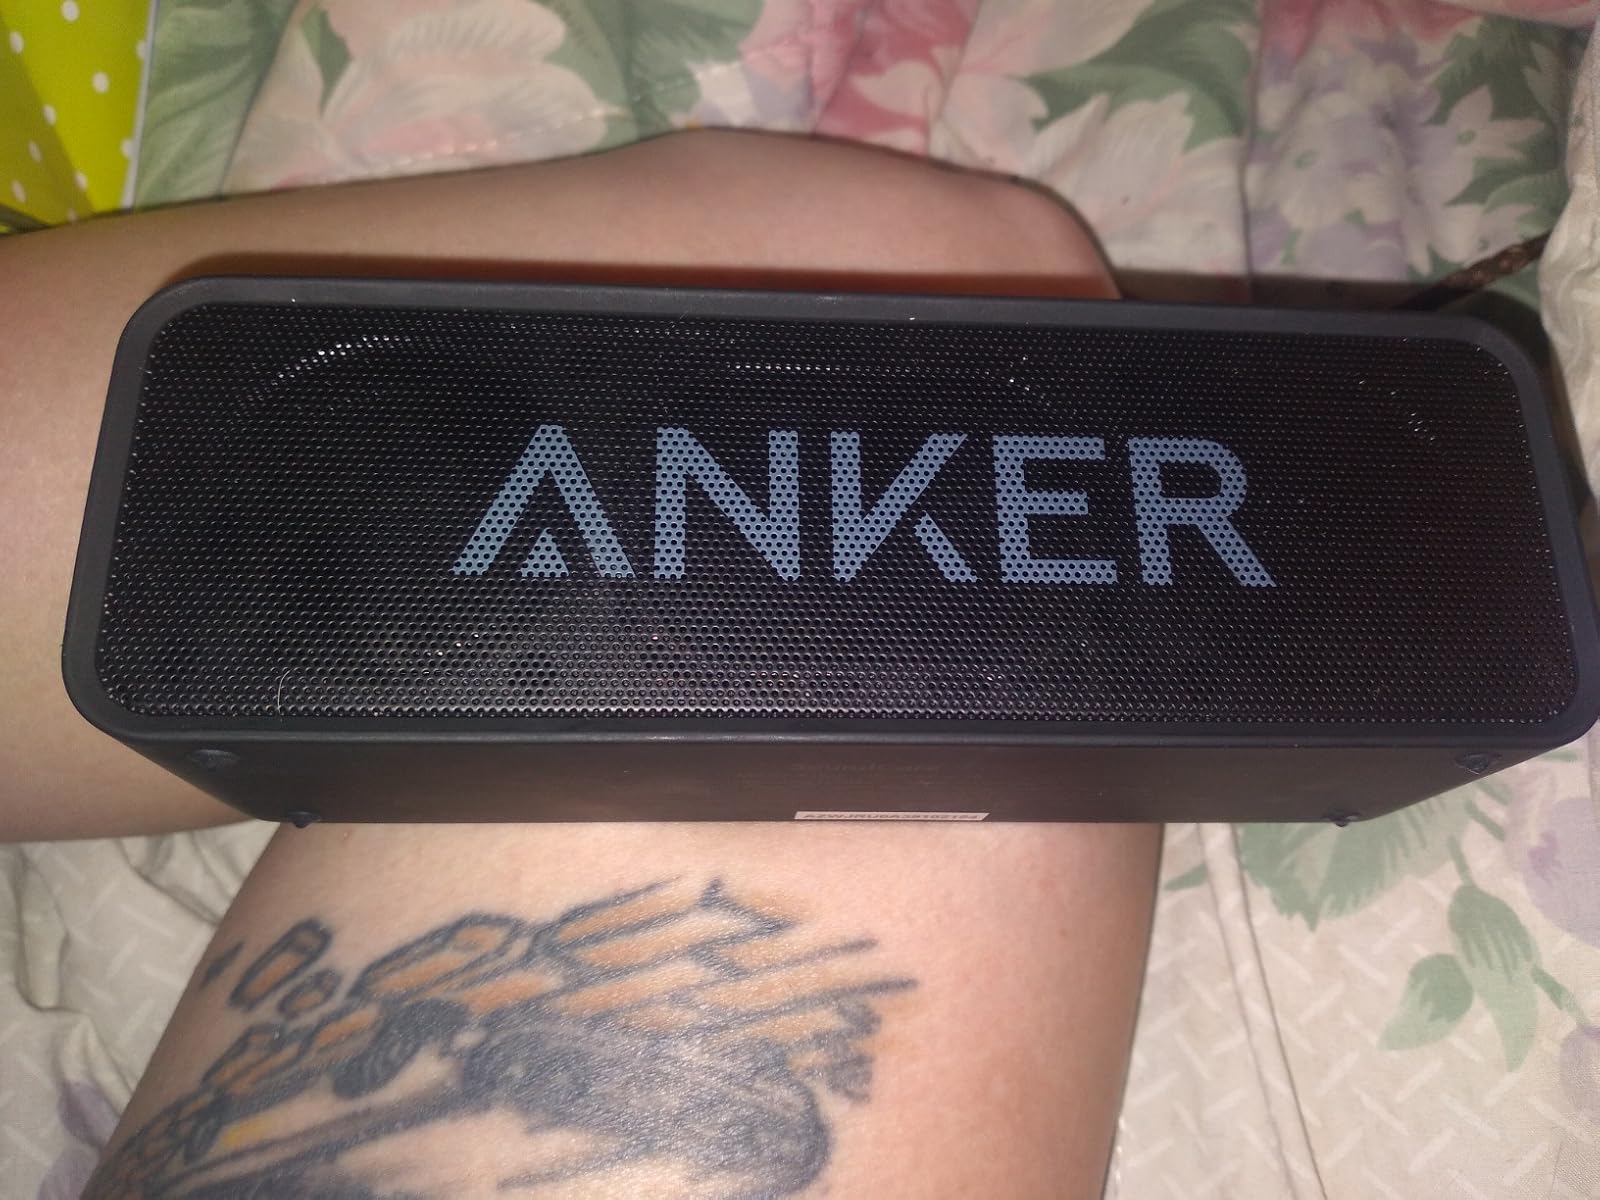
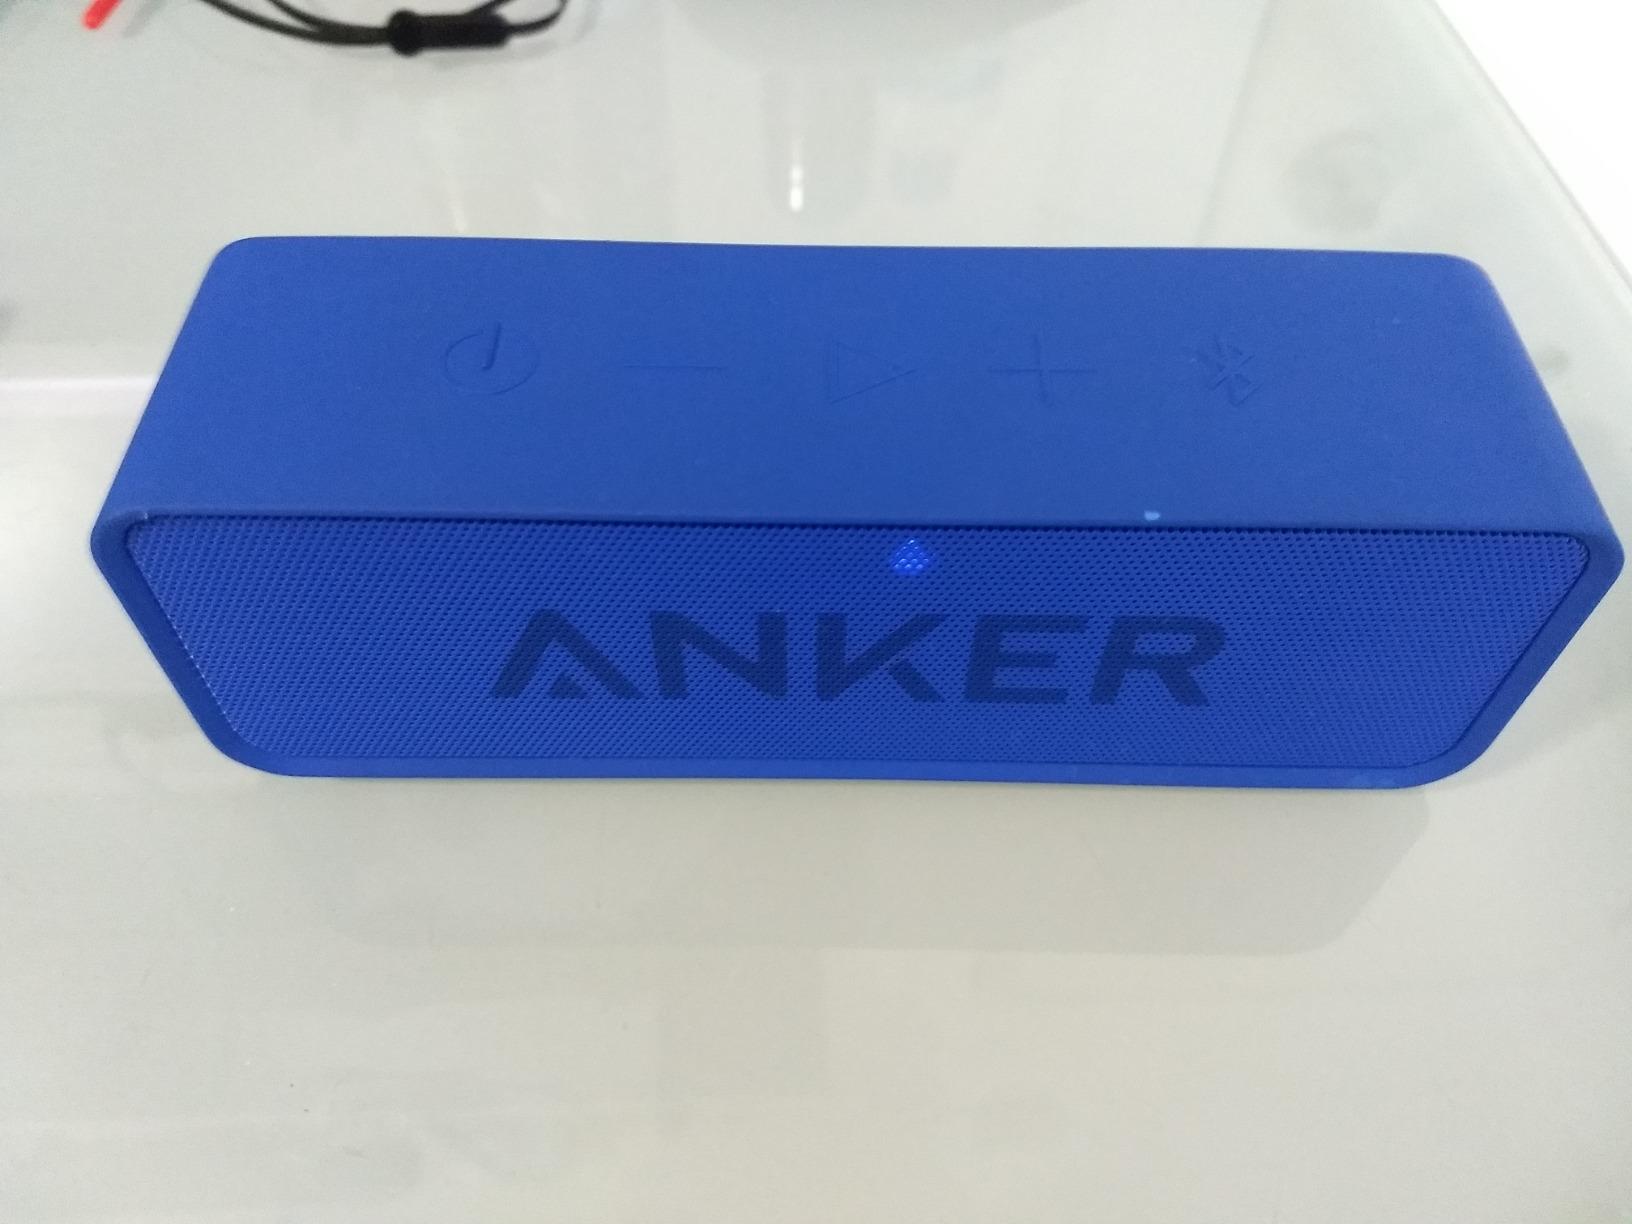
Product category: speaker
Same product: no